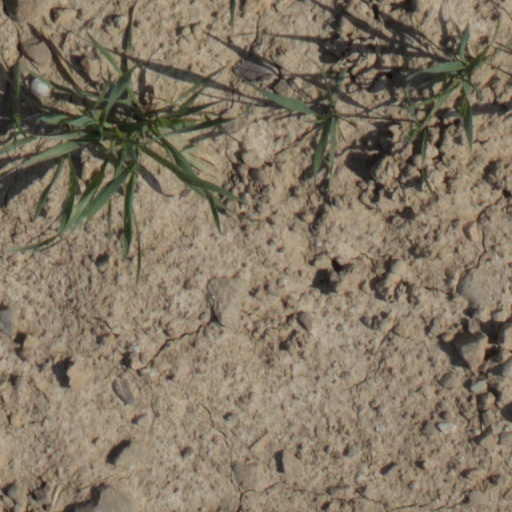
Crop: wheat